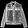
Label: Coat